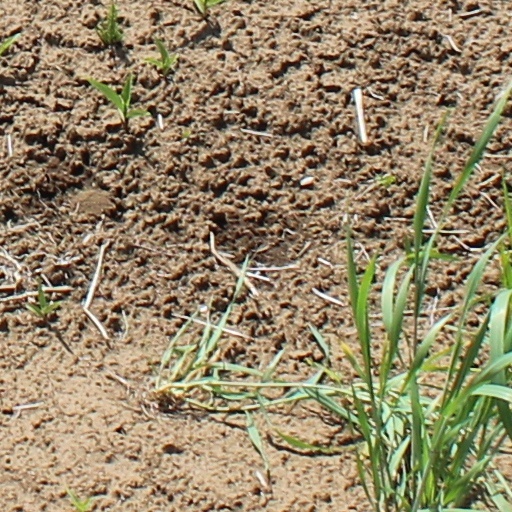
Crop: wheat